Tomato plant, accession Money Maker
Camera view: horizontal (90 deg, fisheye); turntable rotation: 180 degrees
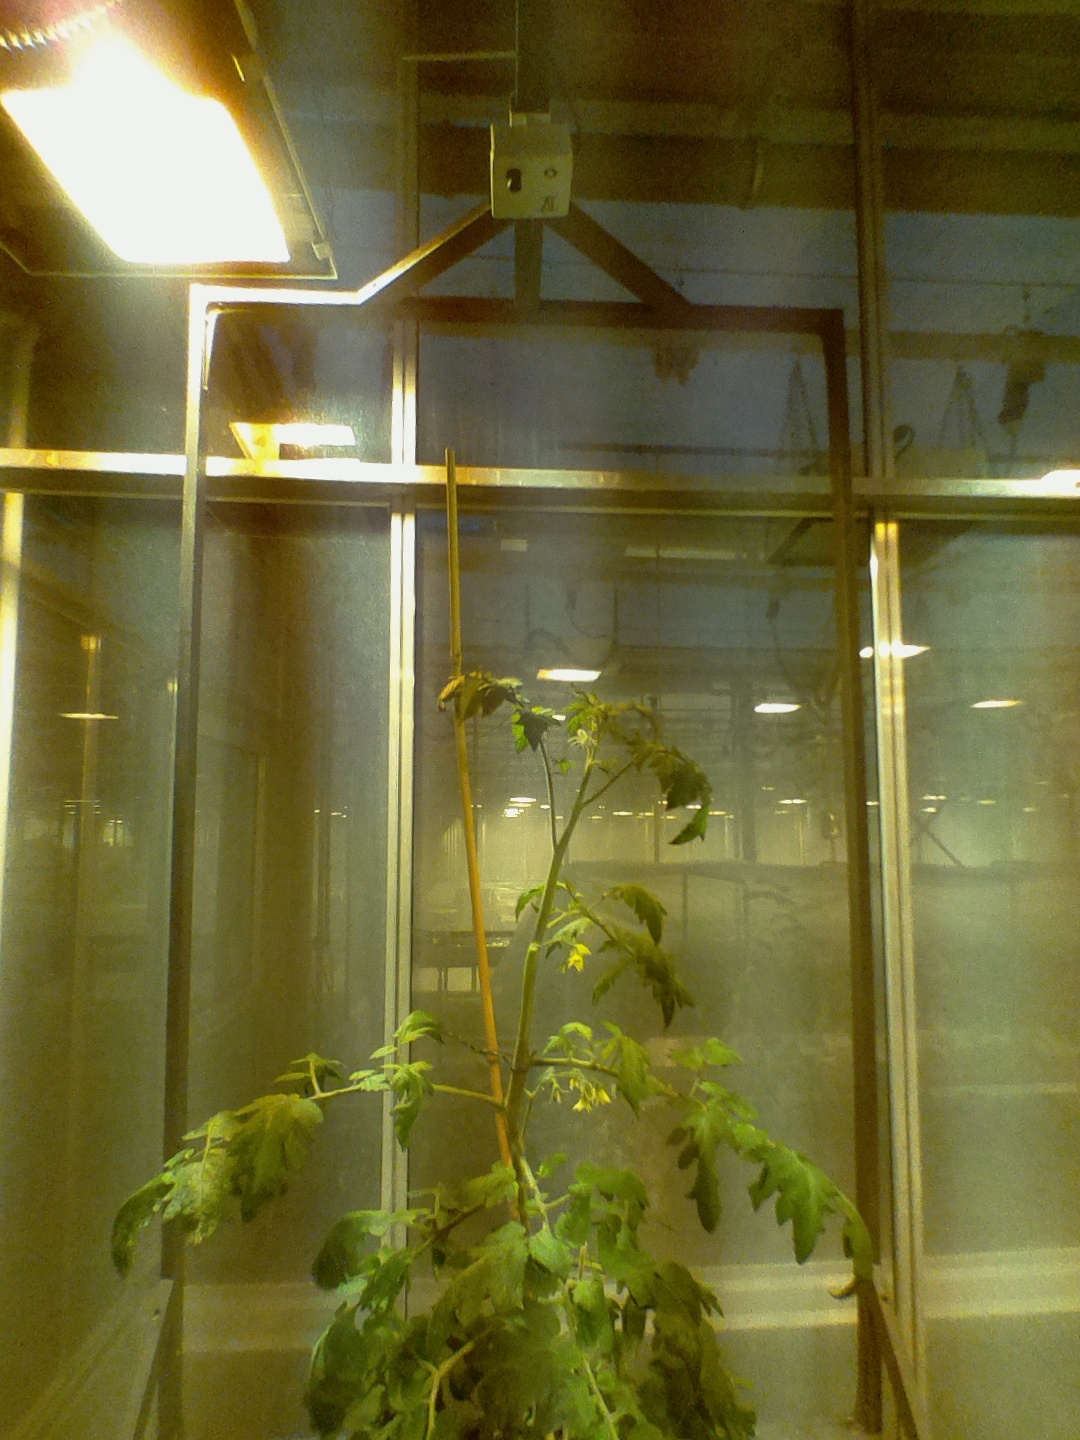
BBCH growth stage 69: End of flowering, 90%-100% of flowers open, more petals falling